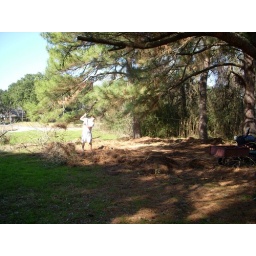
G raking out about 6 inches worth of pine needles from the raised gravel bed in the back yard.